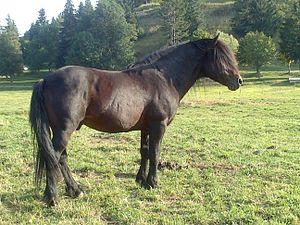
Cheval Barraquand à Autrans (Isère, Rhône-Alpes, France)
Le cheval du Vercors de Barraquand est une race chevaline montagnarde française. Résultant d'une très ancienne sélection dans le massif du Vercors, il provient peut-être d'un petit cheptel d'animaux sélectionnés par des communautés religieuses, notamment celles établies dans l'abbaye de Léoncel. Il tient son nom de la famille Barraquand, qui développe son élevage de la fin du XIXᵉ siècle jusqu'aux années 1950, grâce à la pratique de la transhumance. Considérée comme perdue après la faillite de l'élevage originel des Barraquand et la vente d'une partie de leurs terres en 1963, la race est en reconstitution depuis les années 1990, à l'initiative de plusieurs éleveurs et d'institutionnels locaux, en particulier la famille Barraquand, le parc naturel régional du Vercors et le Haras national d'Annecy.